Saturday Night Live with Howard Cosell

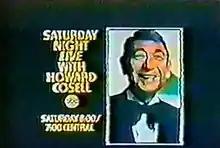
Advertisement for "Saturday Night Live with Howard Cosell"

Saturday Night Live with Howard Cosell is an American television variety show that aired on ABC from September 20, 1975, to January 17, 1976, hosted by Howard Cosell and executive-produced by Roone Arledge. The series ran for 18 episodes before being cancelled. The show was later remembered by its director Don Mischer as "one of the greatest disasters in the history of television", largely because Cosell and Arledge—both veterans of sports broadcasting—did not have any experience with comedy and variety programming.